Interoceanic Corridor of the Isthmus of Tehuantepec

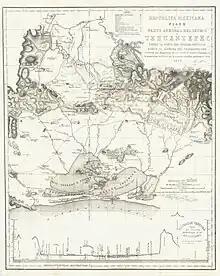
Map of the southern portion of the Isthmus of Tehuantepec based on the Garay survey, showing with three-parallel-line markers the proposed trenches to lead the waters of certain rivers to certain locations, dated to the year 1843 and included in the 1846 account

No serious attempts to construct the corridor would be made until 1842, during the provisional government of Antonio López de Santa Anna, when plans were made to build an interoceanic communication line in the isthmus (though no such line would be built). The task to achieve this was given to a businessman named José de Garay on March 1 of that year, who would be entitled to collect tolls for its usage for 50 years, paying 1/4 of the profits to the Mexican treasury, and to own uncultivated land stretching toward either side of the route, on which he could establish worker colonies. Garay was to conduct, at his own expense, a survey of the region within 18 months at most and the construction of the communication line had to begin within the following 10.